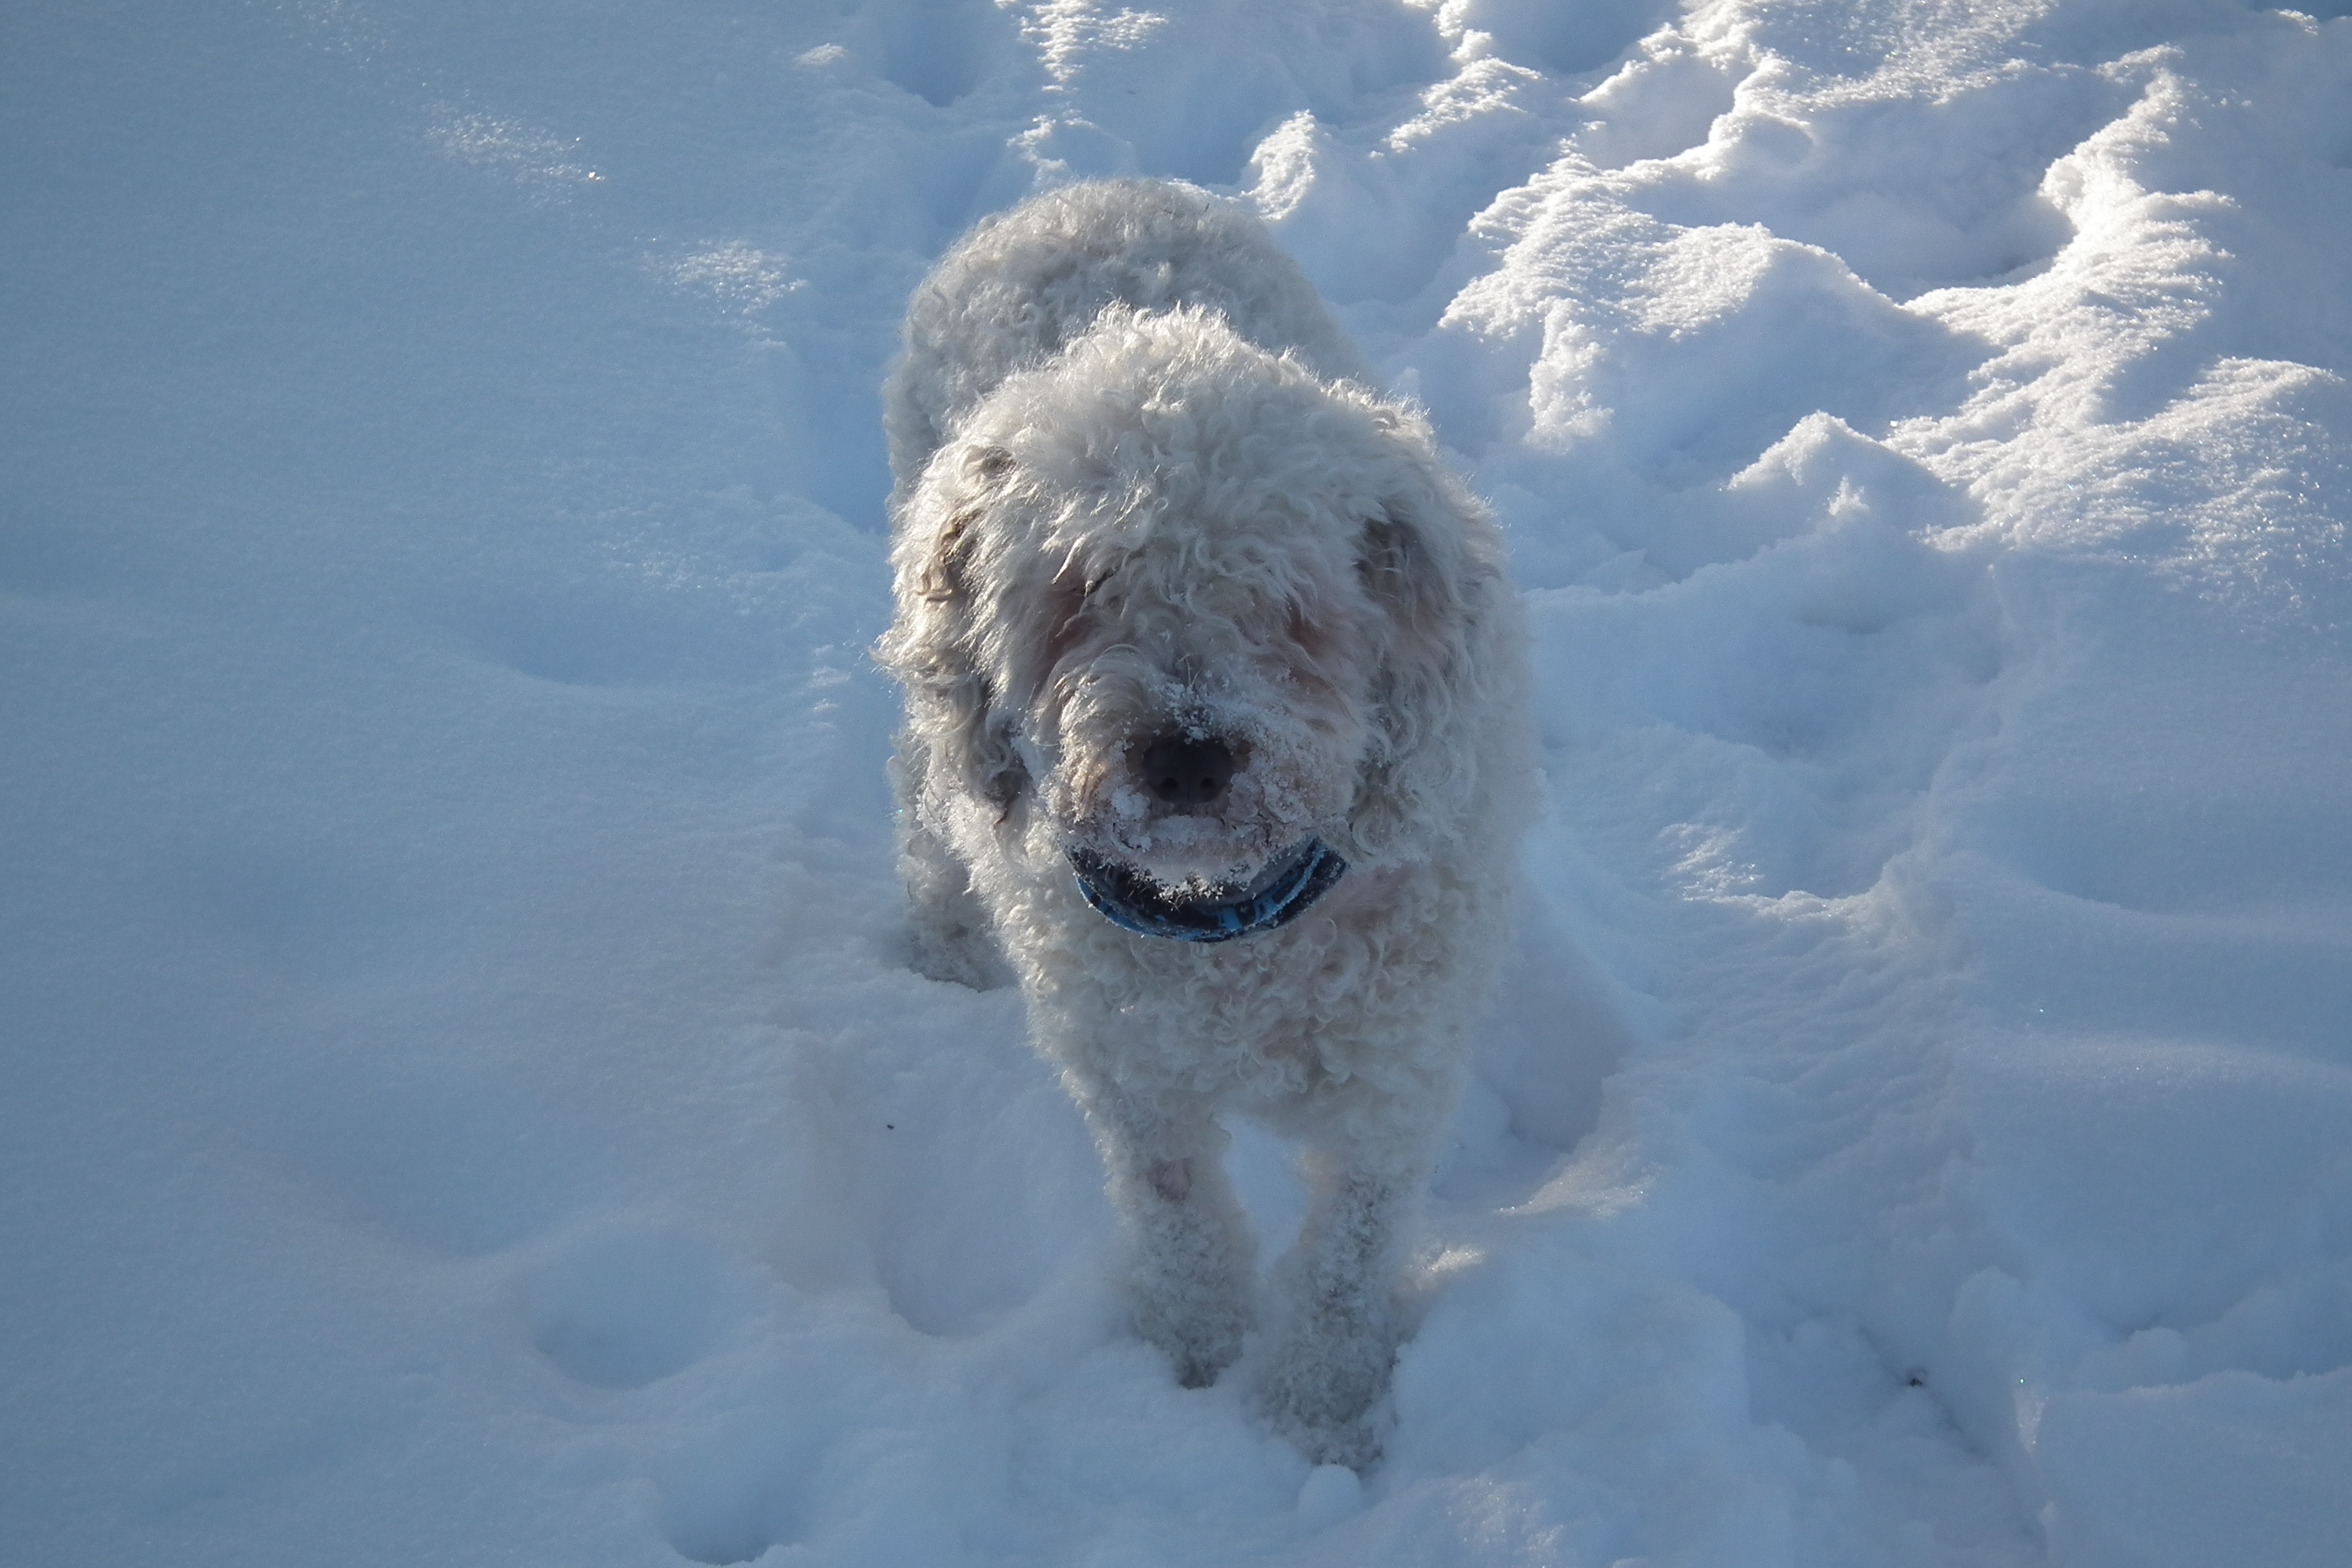
snow, winter, dog, ice, weather, mammal, arctic, polar bear, spanish, freezing, arctic ocean, water dog, dog like mammal